Veracruzana University

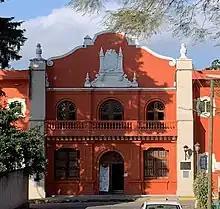
Department of Statistics and Informatics.

The University of Veracruz was formally established on September 11, 1944. Its foundation was the consolidation of the colleges of higher education in the region. It continued the activities of existing middle and high schools along with nursing and midwifery academies from Orizaba, Xalapa and Veracruz. Immediately after, the Law School, the School of Fine Arts, the Archaeology Department, the Superior School of Music and the university radio station, XEXB, were founded. The main campus is in Xalapa.